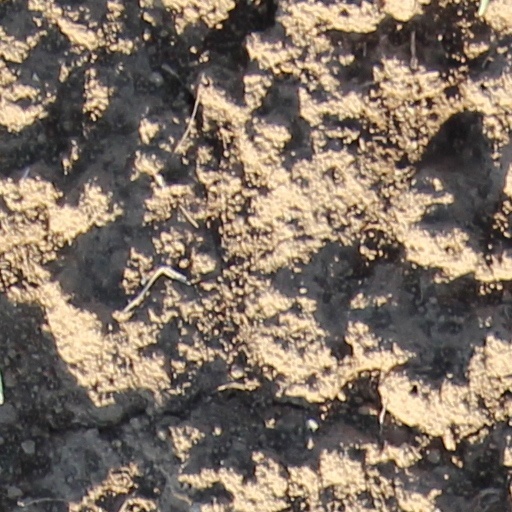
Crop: wheat